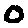
Label: 0